Elizabeth Willing Powel

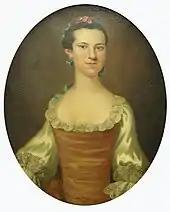
Portrait of Elizabeth Willing as an adolescent girl

In her letters, Powel expressed contempt for Lord Chesterfield's "Letters to His Son" and his treatment of women. To her sister Mary, she wrote in December 1783 that Chesterfield "mistook appetite for love and regarded the object of his inclinations only as it could contribute to the gratification of his vicious desires." She warned of the dangers of taking pity on a seductive man that would lead a married woman to a precipice of "utter and inevitable disadvantage". In a circa 1784 letter to Maria Page, Mary's recently married daughter, Powel warned of the dangers of men who, from personal opinion and unchecked adherence to custom, "do not love to find a competitor" in their spouse. Powel believed such a marriage required the utmost delicacy and sacrifice from educated women in both private and public settings.